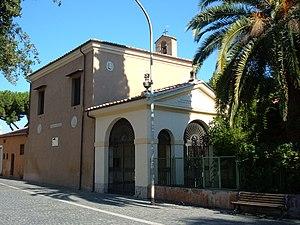
Ostiense est un quartiere situé au sud de Rome en Italie prenant son nom de la via Ostiense qui le traverse. Il est désigné dans la nomenclature administrative par Q.X et fait partie du Municipio I, VIII, IX. Sa population est de 67 587 habitants répartis sur une superficie de 7,1231 km².
L'église Santi Isidoro e Eurosia est un lieu de culte catholique de Rome, dans le quartier de Garbatella, via delle Sette Chiese.